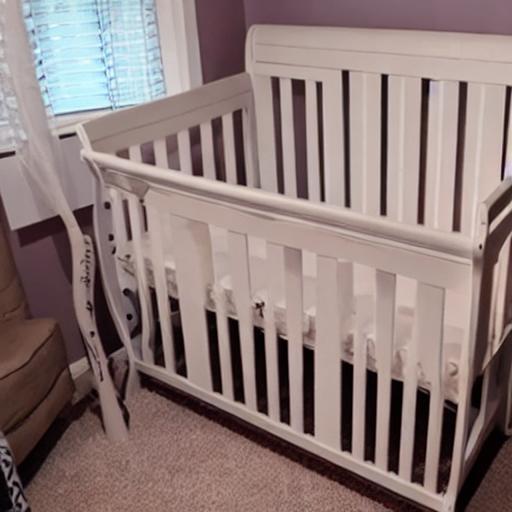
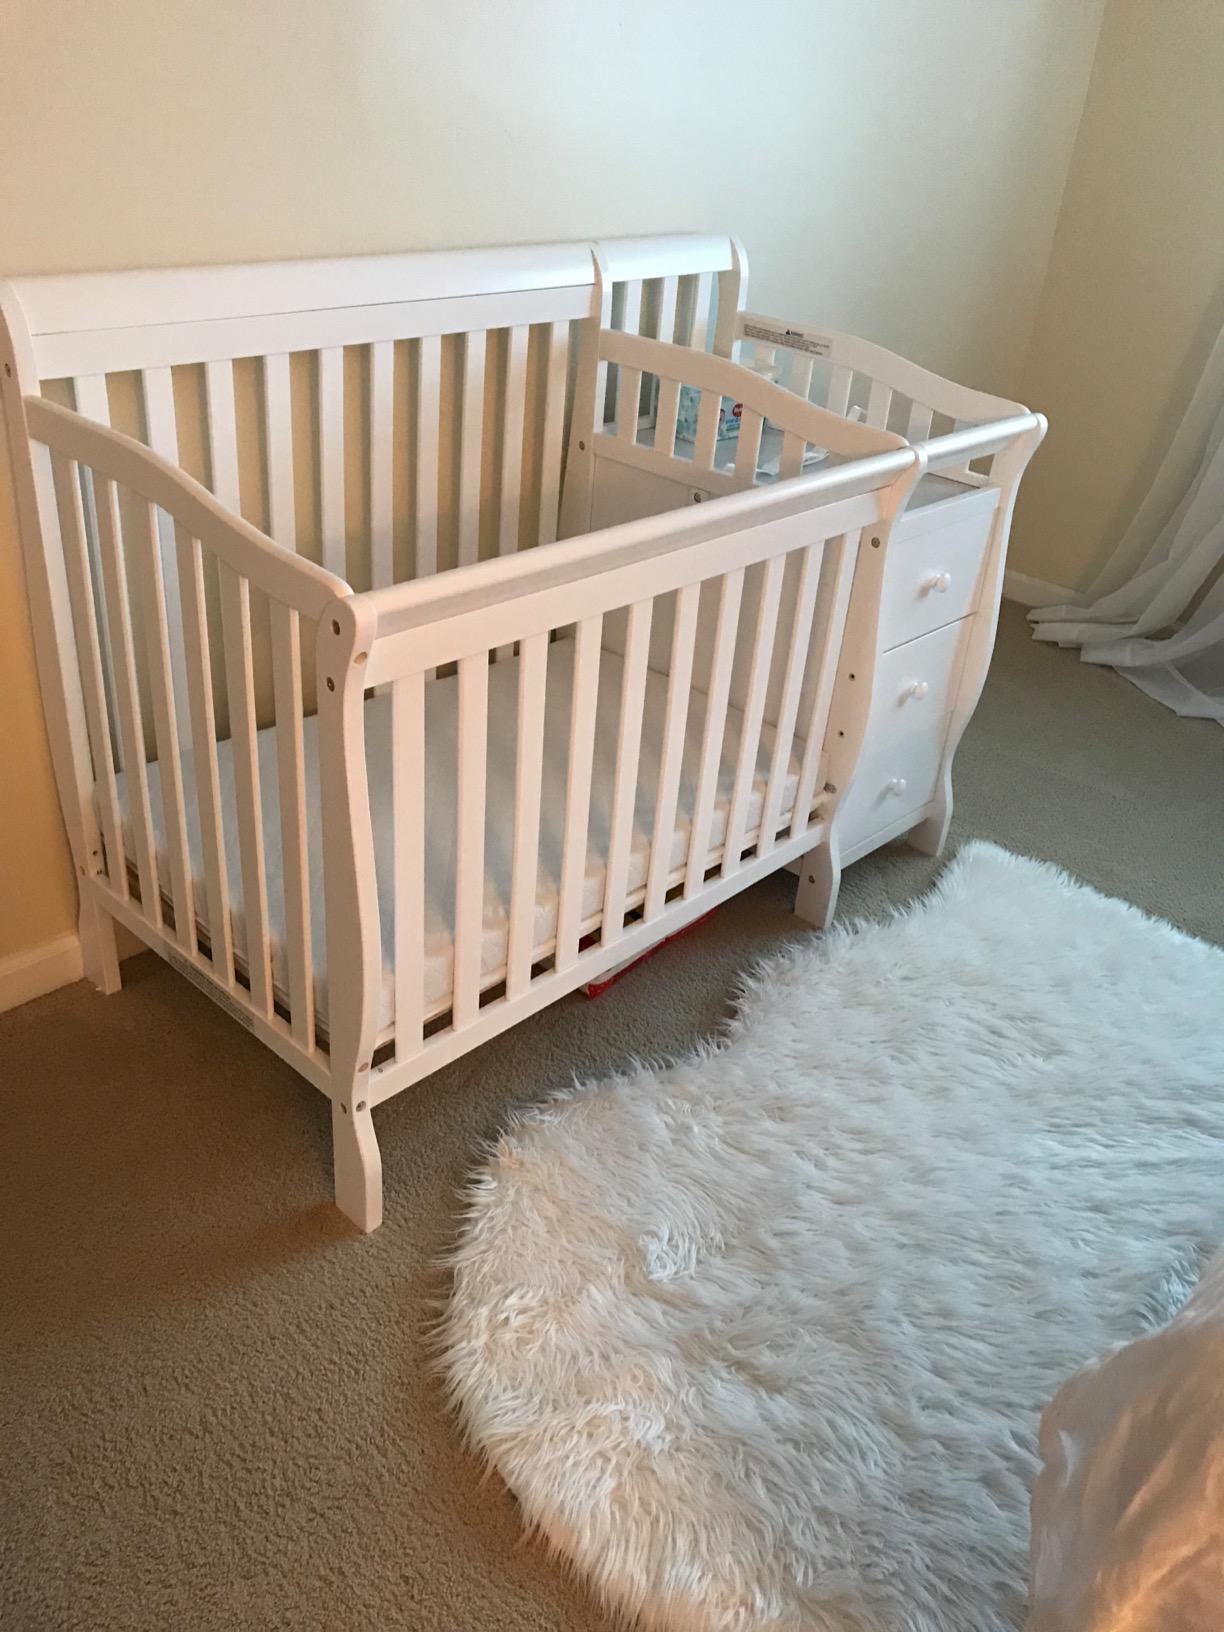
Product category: products_crib
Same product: no